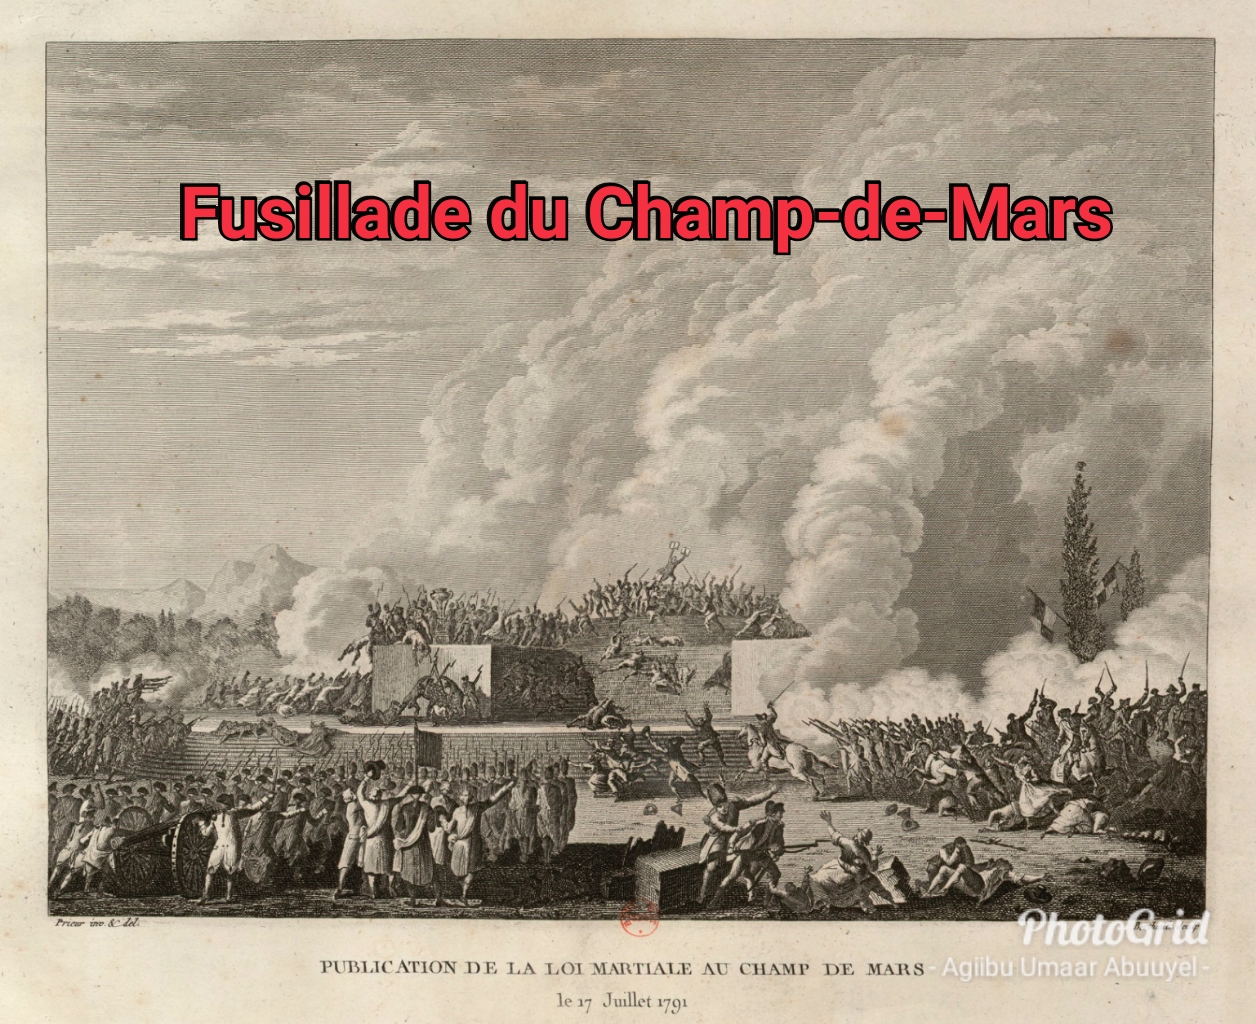
Nataal bii de maa ngi ci gis ñu bind ci fusillade de chambre de mars. Waaw en couleur nataal bu yàgg lay nuróol waawaaw, nataal bu yàgg daal lay nuróol. Bind bi tamit bu xonq lañ ko bind tubaarkàlla.